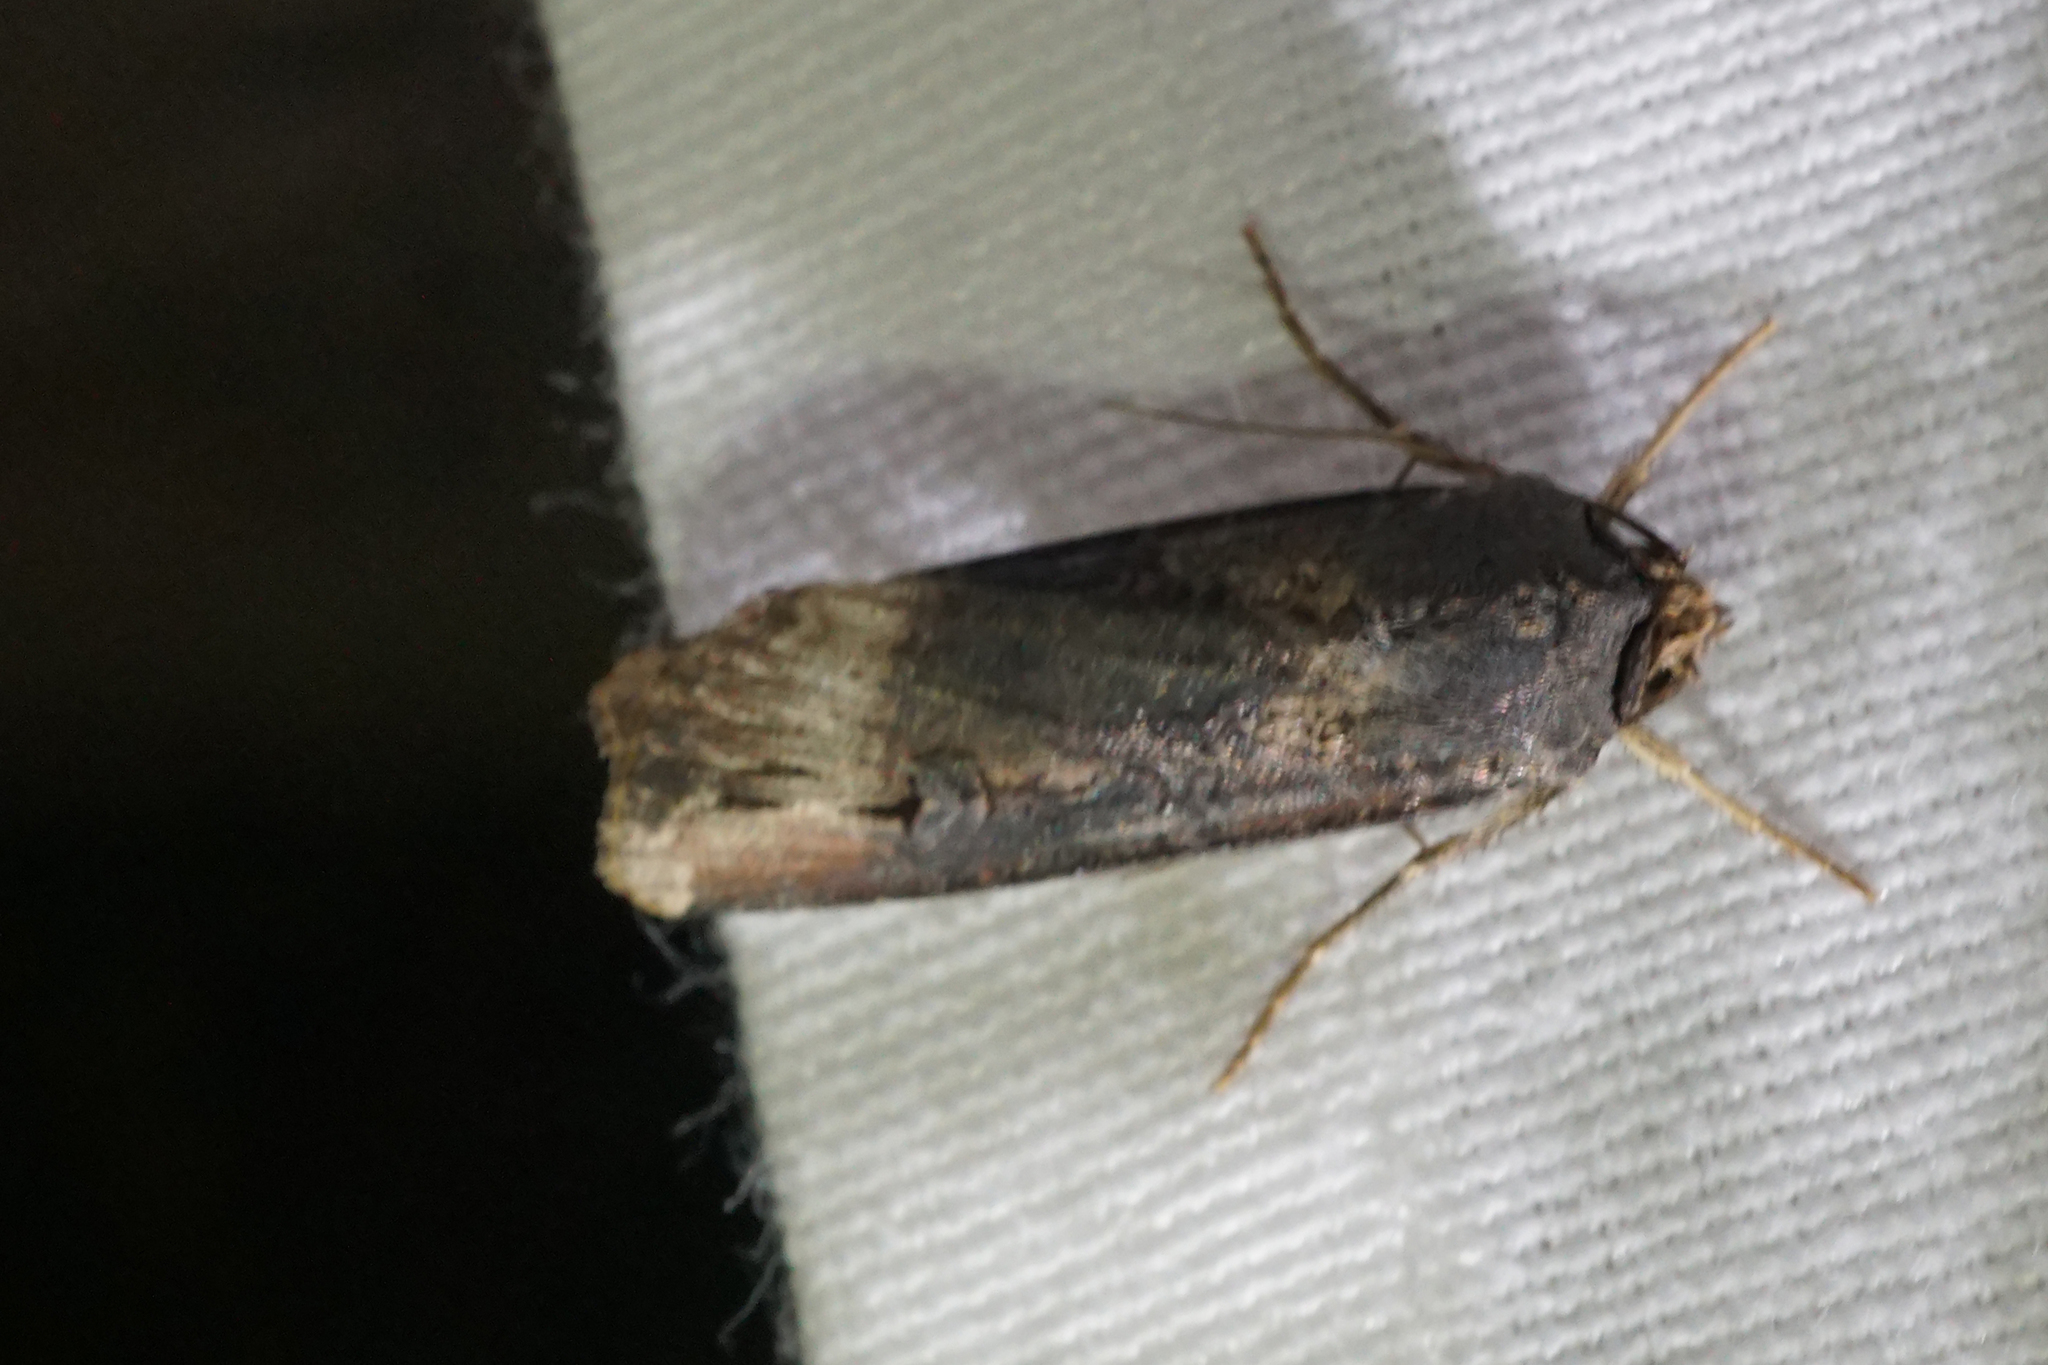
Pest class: cutworms